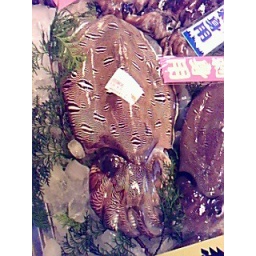
Big Freaking Squid at a fish market in Karatsu, Japan